Paul Rivière

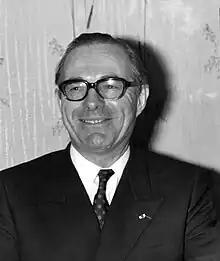
Paul Rivière in 1969

Paul Rivière (22 November 191215 December 1998) was a French Resistance fighter and politician. He joined the Resistance from 1941 and took part in the Indochina and Algeria Wars.